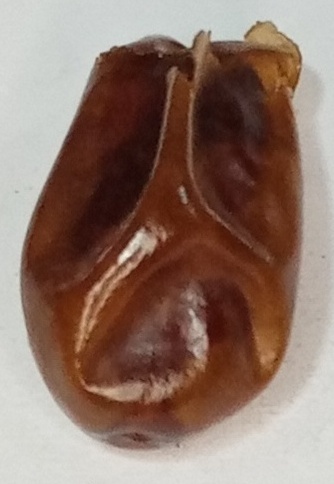
Variety: fasli-toto
Size: medium
Grade: grade-1